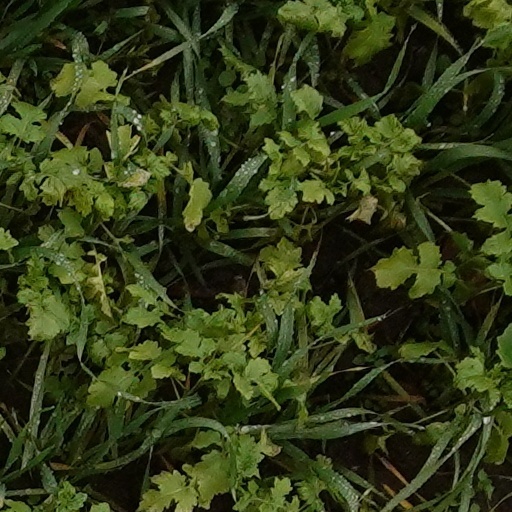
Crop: wheat